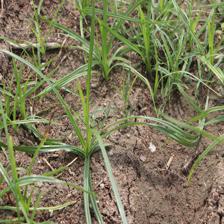
Label: Grass